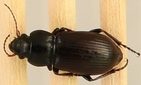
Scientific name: Amara alpina
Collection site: Niwot Ridge NEON (NIWO), plot NIWO_006